Spring Street station (IRT Lexington Avenue Line)

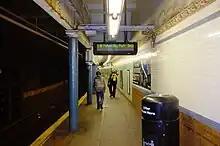
View of the transition between the original platform section and the platform extension

After the initial system was completed in 1908, the station was served by local trains along both the West Side (now the Broadway–Seventh Avenue Line to Van Cortlandt Park–242nd Street) and East Side (now the Lenox Avenue Line). West Side local trains had their southern terminus at City Hall during rush hours and South Ferry at other times, and had their northern terminus at 242nd Street. East Side local trains ran from City Hall to Lenox Avenue (145th Street).